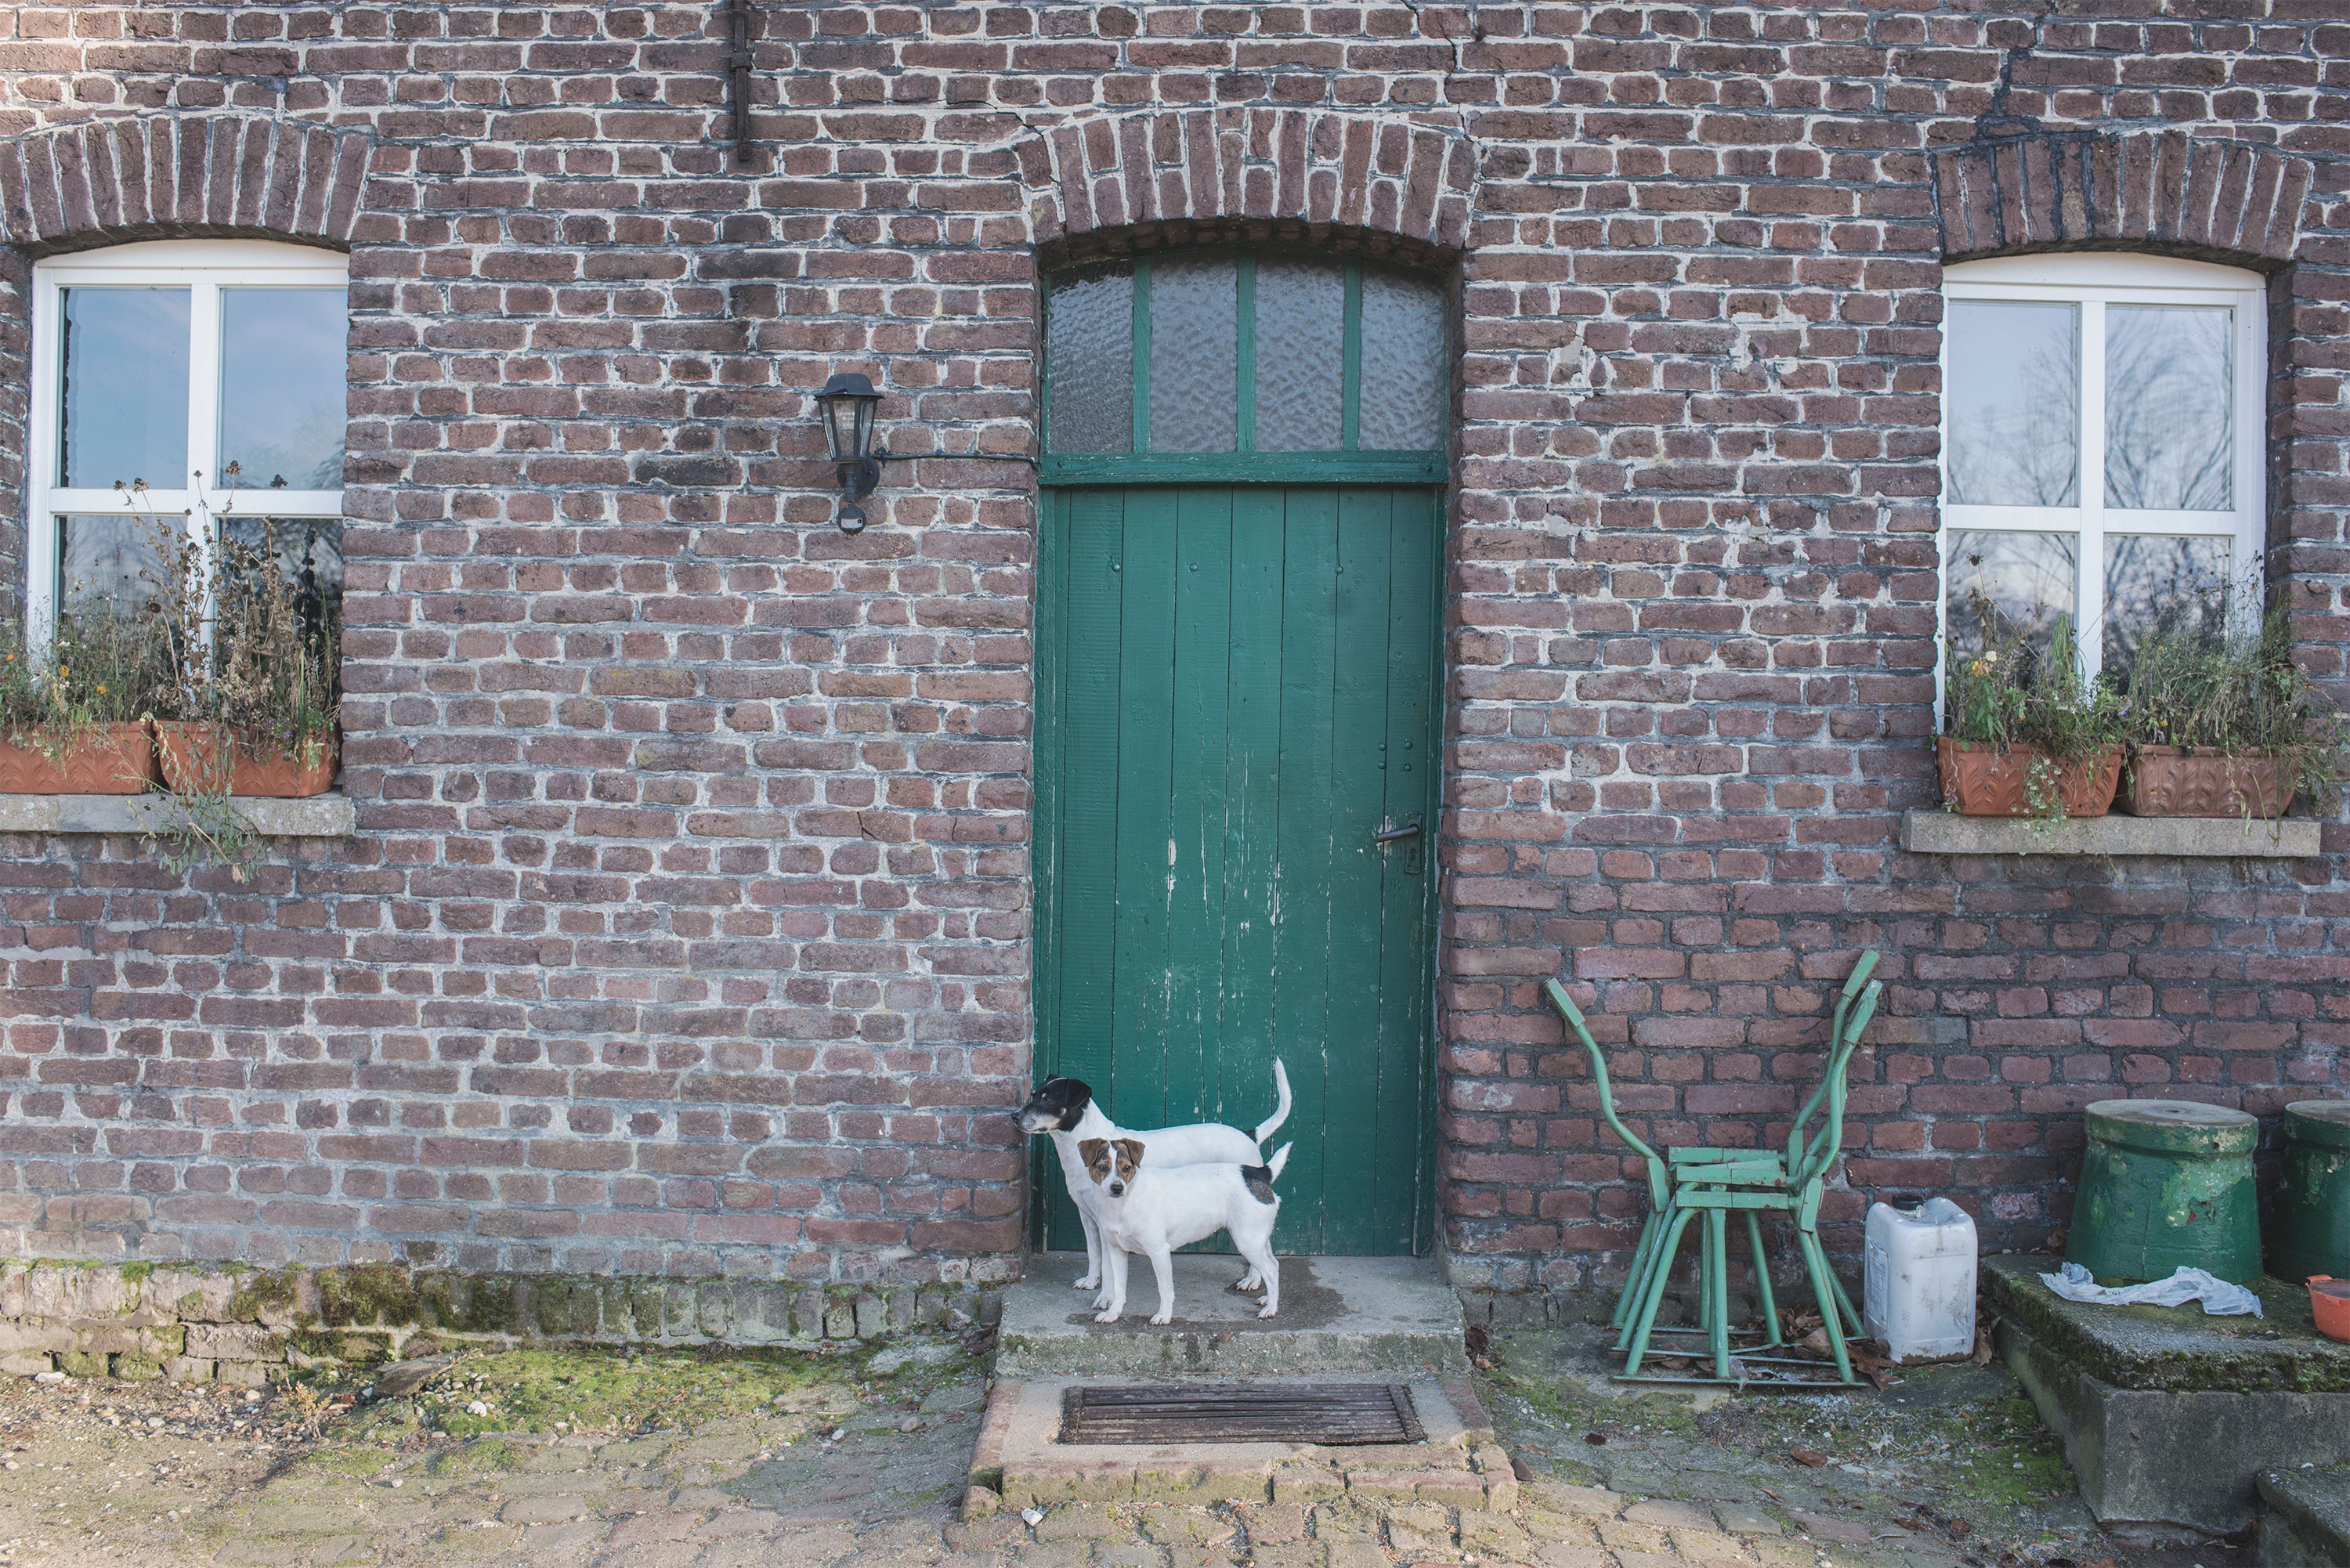
house, home, wall, cottage, backyard, garden, brick, yard, man made object, outdoor structure